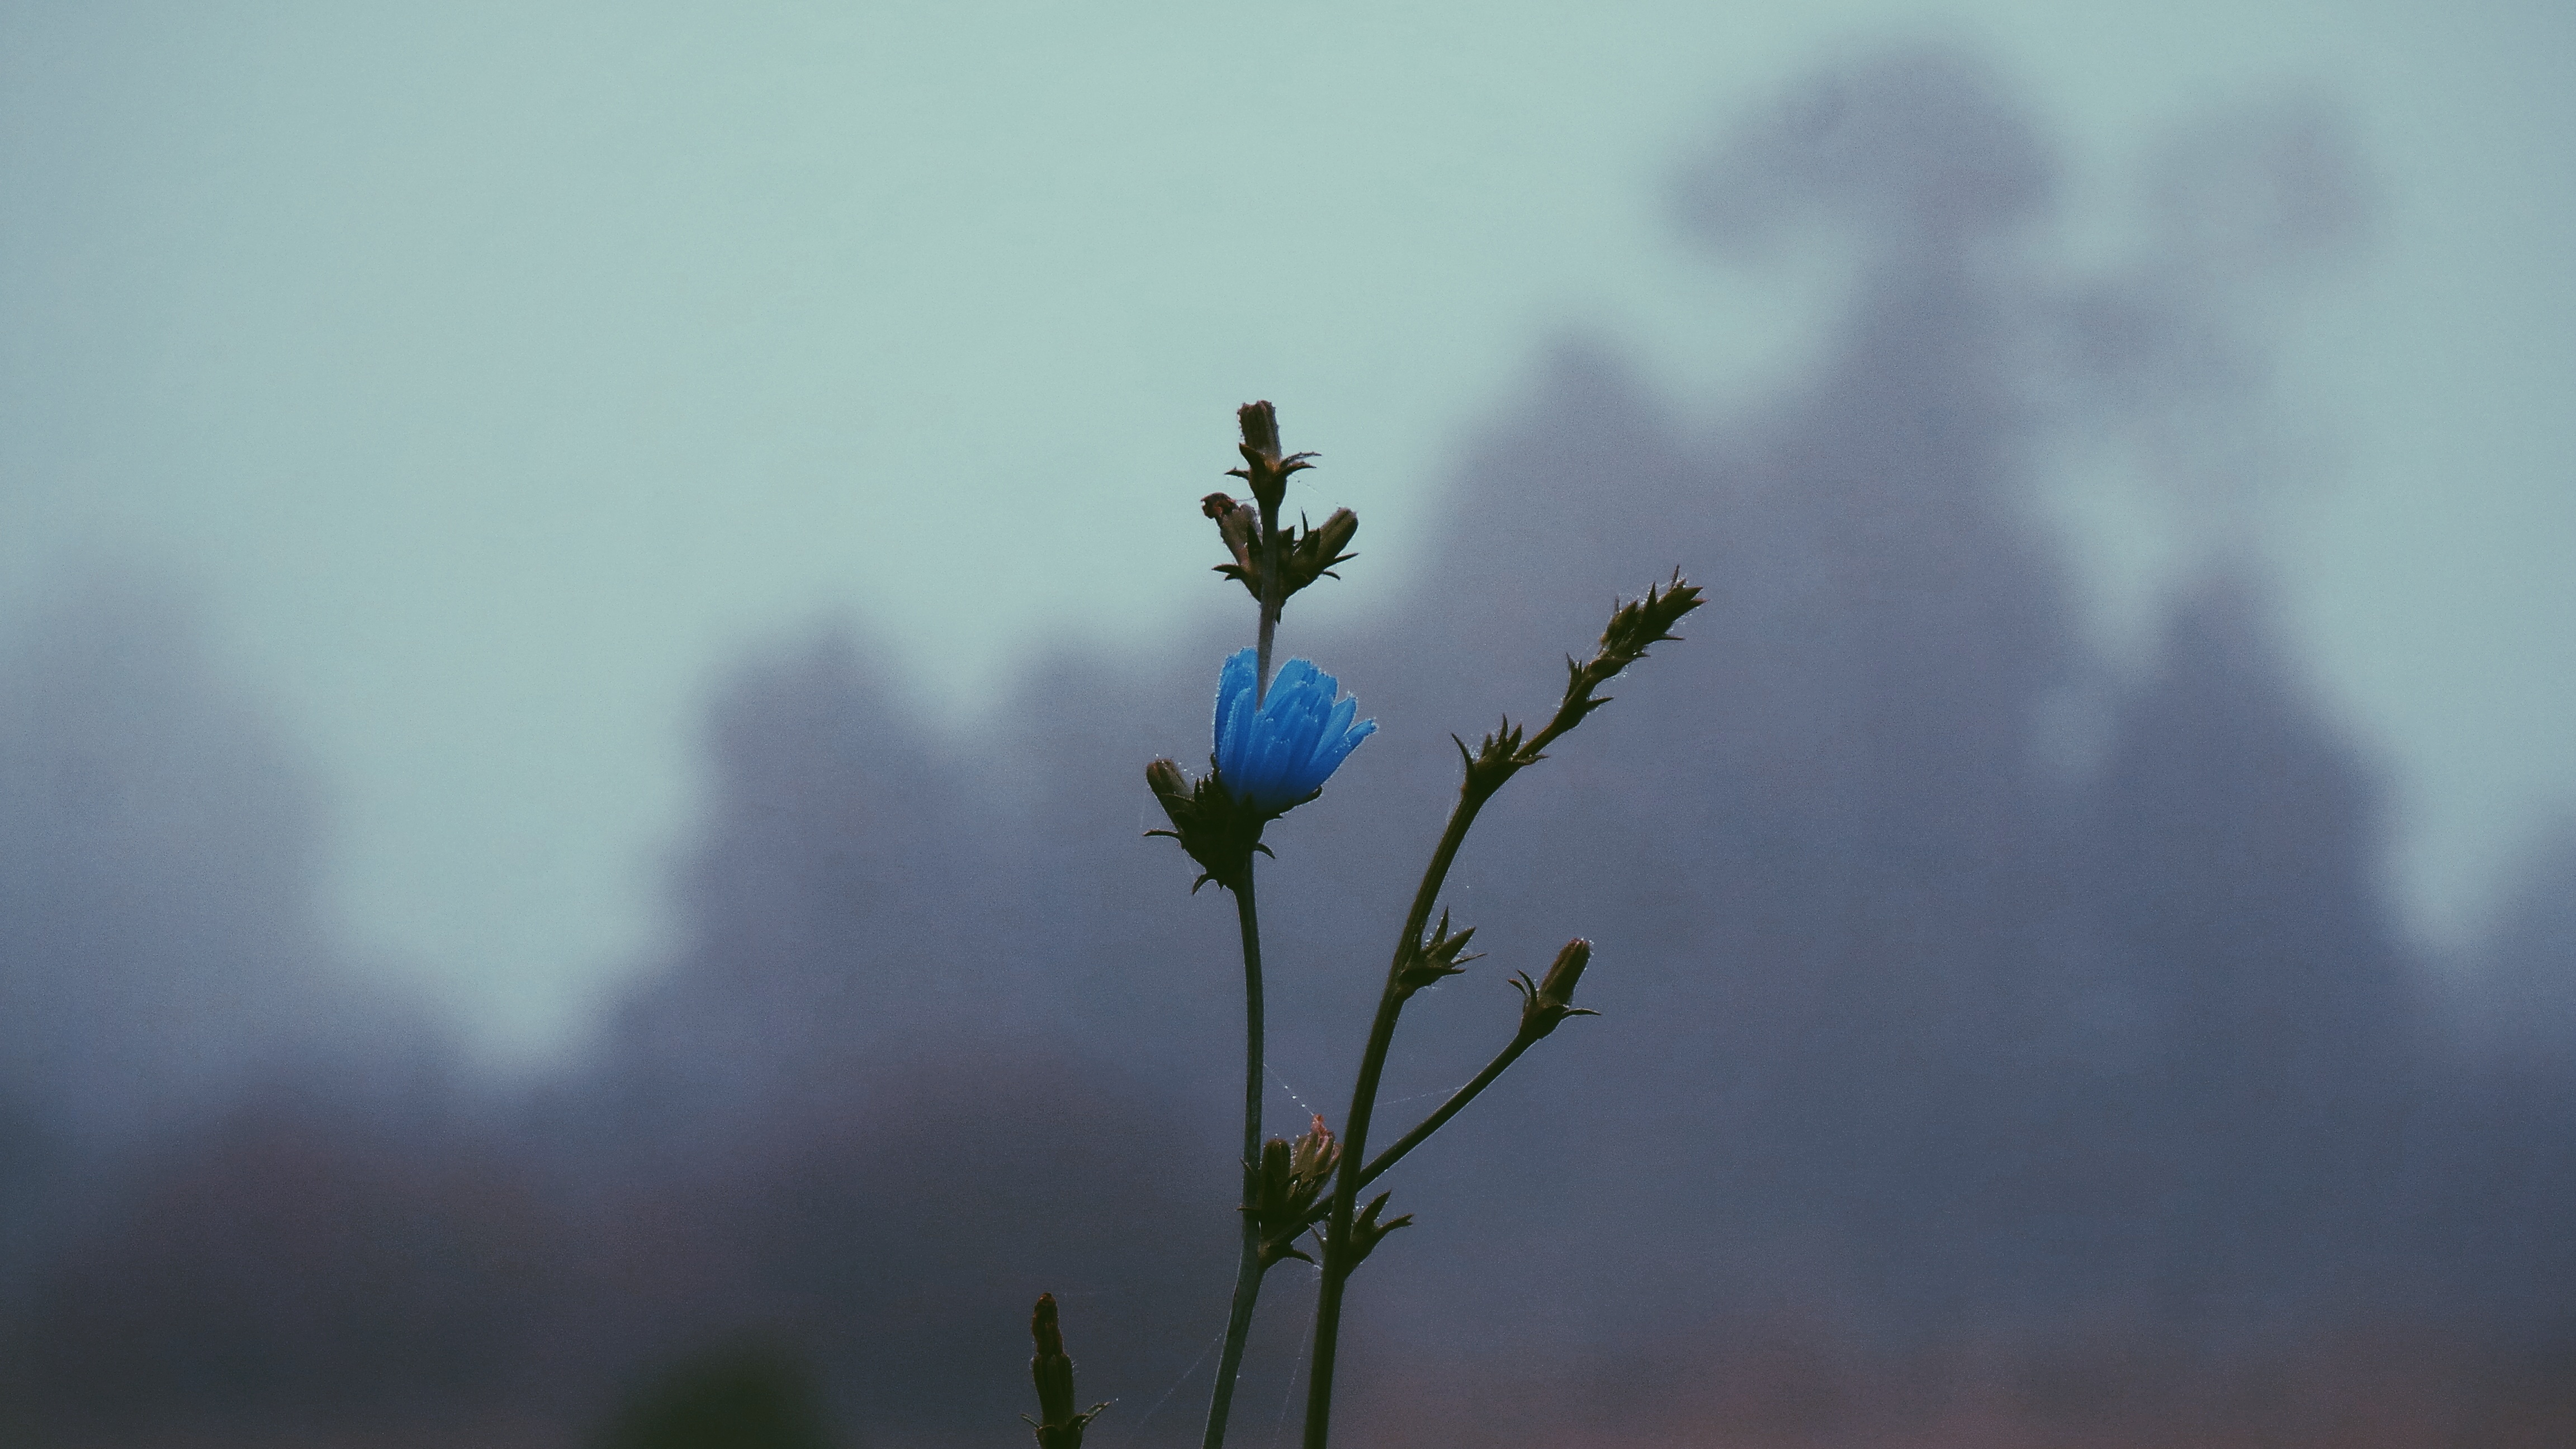
nature, grass, branch, blossom, cloud, plant, sky, sunlight, morning, leaf, flower, green, blue, flora, wildflower, close up, macro photography, atmospheric phenomenon, atmosphere of earth, plant stem